Maharishi Mahesh Yogi

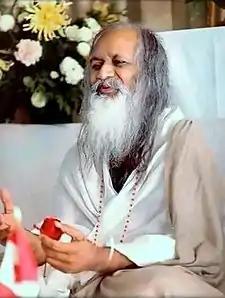
Maharishi Mahesh Yogi in 1978

Maharishi Mahesh Yogi (born Mahesh Prasad Varma, 12 January 191? – 5 February 2008) was the creator of Transcendental Meditation (TM) and leader of the worldwide organization that has been characterized in multiple ways, including as a new religious movement and as non-religious. He became known as "Maharishi" (meaning "great seer") and "Yogi" as an adult.